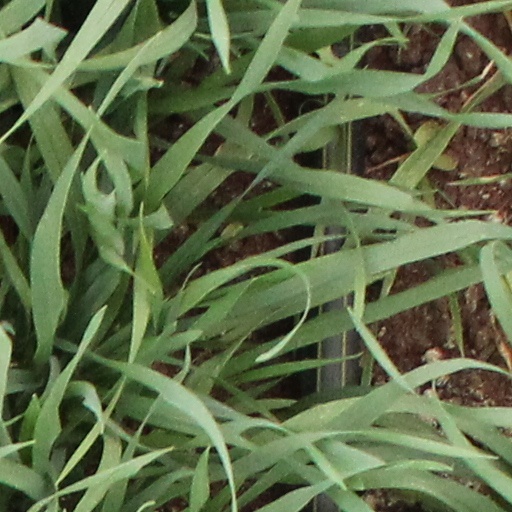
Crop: wheat